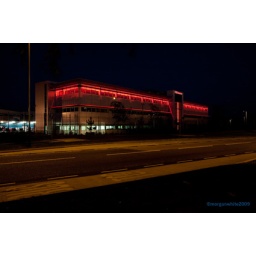
LED Colourchanging system installed within OffIce Depot HQ building to create wall washing effect at night